Carlos Gimeno Valero

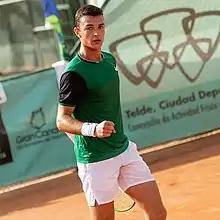
Carlos Gimeno Valero

Gimeno Valero has a career high ATP singles ranking of World No. 260 achieved on 9 August 2021. He also has a career high doubles ranking of World No. 1508 achieved on 2 December 2019.